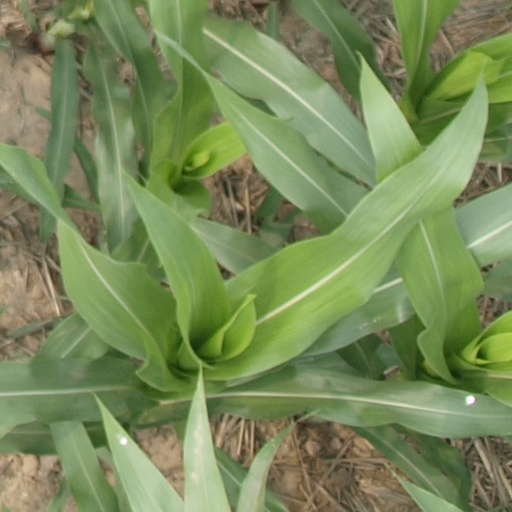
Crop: maize; corn